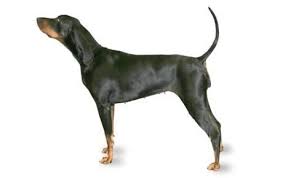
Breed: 225-n000062-black_and_tan_coonhound